Ranchi Science Centre

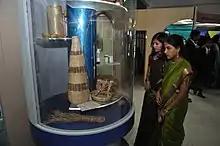
Resources of Jharkhand - Ranchi Science Centre

In 8 acre area, there are several interactive exhibits on simple machines, sound, optics, pendulum and static models of prehistoric animals.